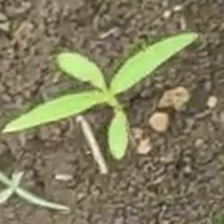
Weed species: Moti_dudhi(Euphorbia_geneculata_L)